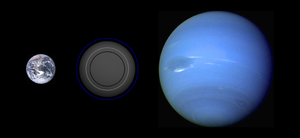
PSR B1257+12 C est une exoplanète située à 980 années-lumière de la Terre dans la constellation de la Vierge. Elle orbite en 98,2 jours à 0,46 UA autour de PSR B1257+12, un pulsar milliseconde ; il s'agit donc d'une planète de pulsar.